Tokyo Metro 10000 series

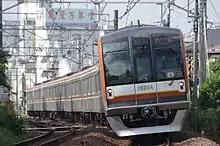
8-car set 10104 on a Tokyu Toyoko Line service September 2012

The first set was delivered in May 2006, and entered service on the Tokyo Metro Yurakucho Line and Tobu Tojo Line in September 2006, allowing four 07 series sets to be transferred to the Tozai Line to replace the remaining 5000 series sets. 10000 series sets entered service on the Seibu Line in February 2007. At the start of Fukutoshin Line services in June 2008, a total of 22 sets had been delivered. And as of 1 April 2015, the fleet consists of 36 ten-car sets.